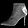
Label: Ankle boot